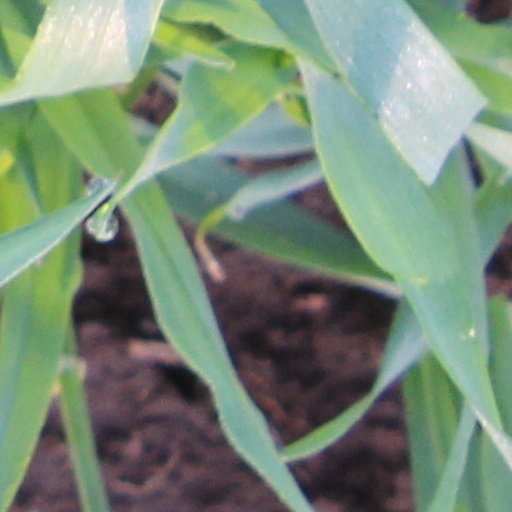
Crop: wheat